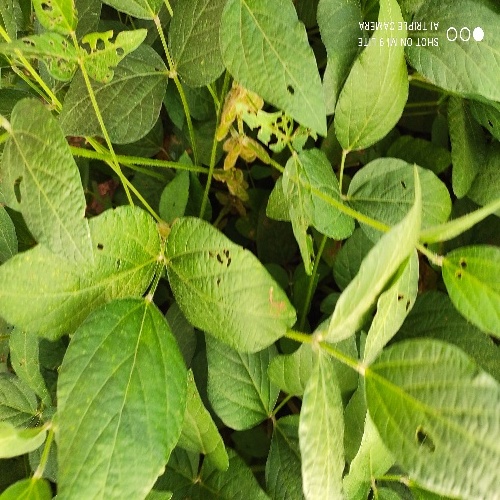
Label: Caterpillar